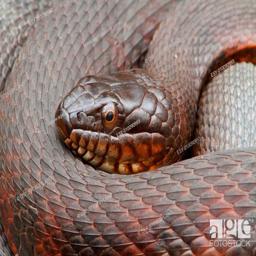
Animal: snakes